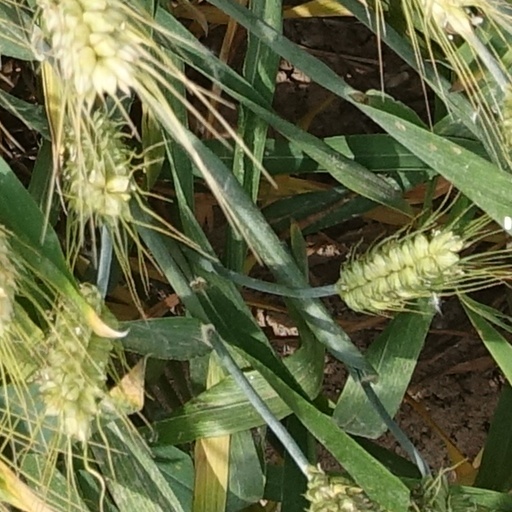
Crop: wheat